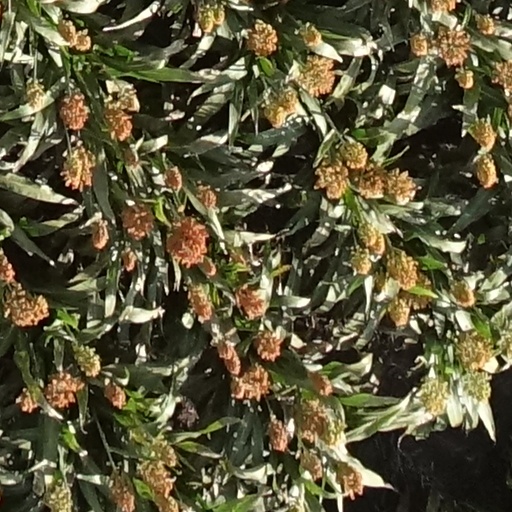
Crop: sorghum